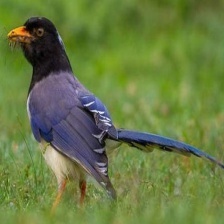
Species: TAIWAN MAGPIE
Scientific name: UROCISSA CAERULEA
ImageNet parent category: magpie